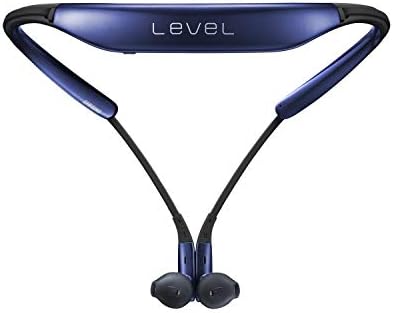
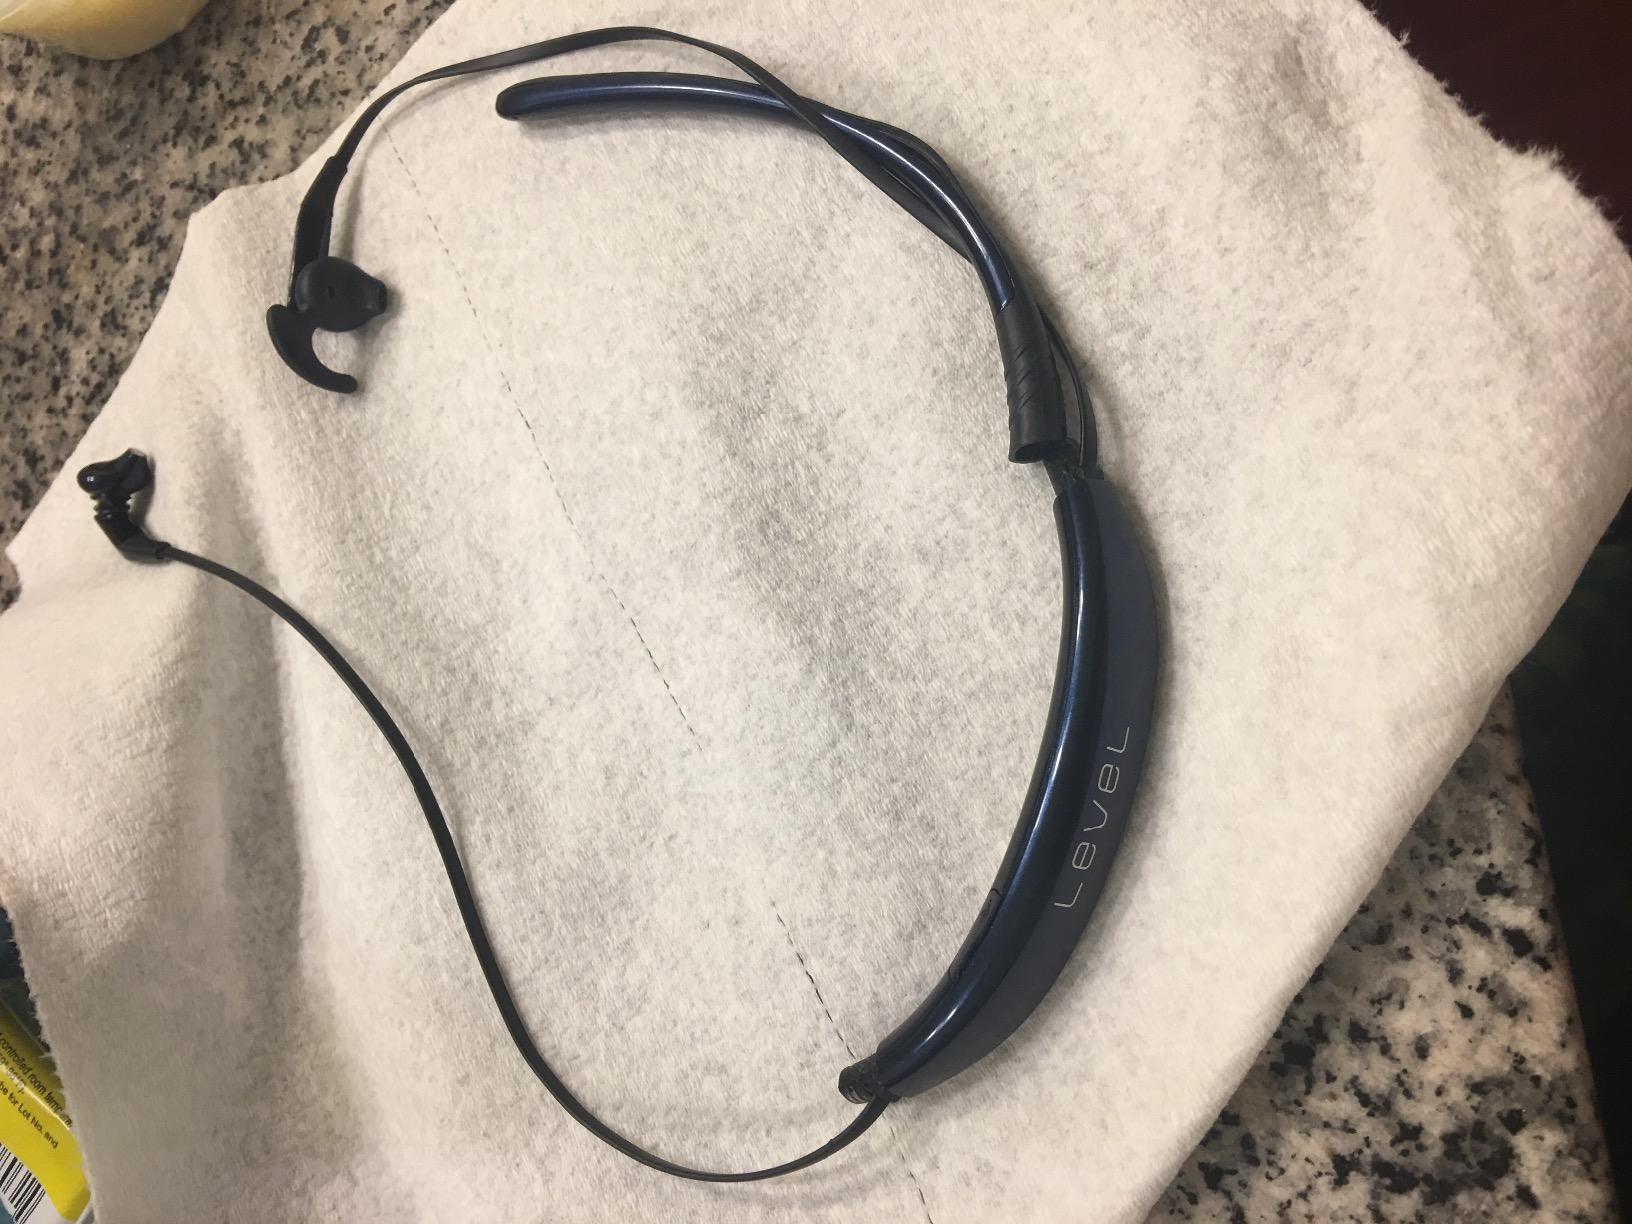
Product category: headphones
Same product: yes